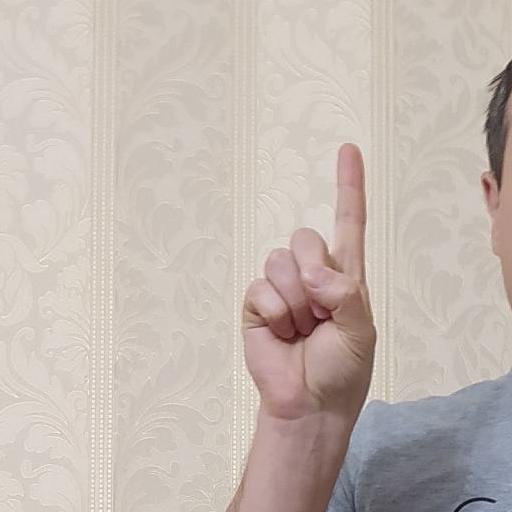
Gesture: one